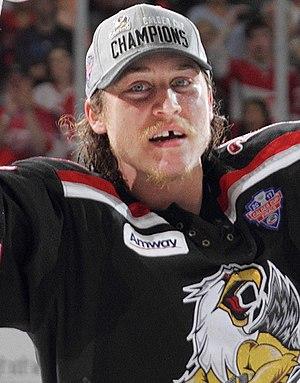
Tyler Bertuzzi est un joueur professionnel canadien de hockey sur glace. Il évolue au poste d'ailier.